Vadym Kolesnik

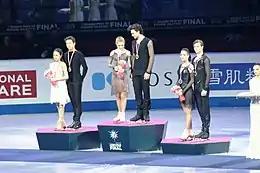
Nguyen & Kolesnik (left) with Kazakova & Reviya (center) and Shanaeva & Naryzhnyy (right) on the 2019–20 Junior Grand Prix Final podium

For their free dance, Zingas proposed skating to Alan Menken's "Beauty and the Beast" film score, which Kolesnik was persuaded of after a "watch party."